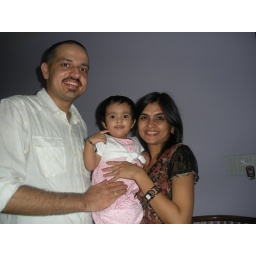
ship and nikhil (ur massi &amp;amp; massa.. ur mom's bua daughter) the dress bought by shipra on same day